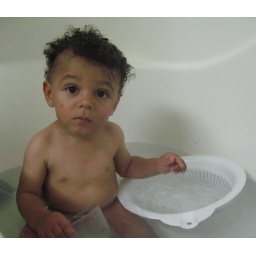
bath in the hotel. fun. no toys, just the colander, bucket, water glass. no bubbles